2024 London mayoral election

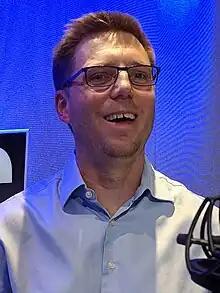
Rob Blackie was selected as the Liberal Democrat candidate

The incumbent mayor Sadiq Khan announced in January 2022 that he would run for re-election. He became Labour's candidate after party members and affiliates voted to automatically reselect him in December 2022. 96% of local parties and party affilitates voted to re-select him without a contest, with some constituency Labour Parties, including Leyton and Wanstead and Tottenham, voting to open selection to more candidates. Khan had worked as a solicitor before being elected the Labour MP for Tooting in the 2005 general election. He held junior ministerial positions in Gordon Brown's government including spending a year as transport minister. From 2010 to 2015 he served as shadow justice secretary in Ed Miliband's shadow cabinet. He was first elected mayor of London in 2016, defeating the Conservative candidate Zac Goldsmith. He was re-elected in the delayed 2021 London mayoral election, that time beating the Conservative candidate Shaun Bailey.